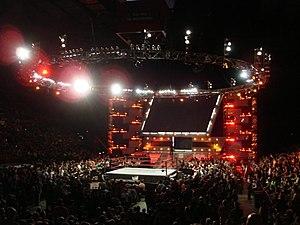
WWE RAW est une émission télévisée de catch professionnel de la World Wrestling Entertainment qui est actuellement diffusée en direct le lundi soir sur USA Network ainsi que sur le WWE Network aux États-Unis et 15 minutes de moins sur AB1, la chaine française. Le show a débuté le 11 janvier 1993. WWE Raw est passé de USA Network à TNN en septembre 2000 et à Spike TV en août 2003 lorsque TNN a été rebaptisé. Le 3 octobre 2005, WWE Raw retourne sur USA Network.
WWE '13 est un jeu vidéo de catch développé par Yuke's et publié par THQ sur PlayStation 3, Wii et Xbox 360. Le jeu est le deuxième titre de la série des jeux vidéo WWE et le quinzième de toutes les séries confondues. Suite de WWE '12, il est commercialisé depuis le 30 octobre 2012 en Amérique du Nord et le 2 novembre 2012 en Europe.
WWE 2K16 est un jeu vidéo développé par Visual Concepts et Yuke's et édité par 2K Sports, sorti en octobre 2015 sur PlayStation 3, Xbox 360, PlayStation 4 et Xbox One, et en mars 2016 sur Windows via Steam. Il s'agit de la dix-septième édition basée sur la fédération de catch World Wrestling Entertainment, et le troisième opus de la série WWE 2K depuis le rachat de THQ en 2013 par 2K Games. Il est précédé par WWE 2K15, le jeu ajoutant plusieurs nouvelles fonctions dans les versions Xbox One et PlayStation 4, et est suivi par WWE 2K17.